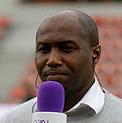
Age: 40